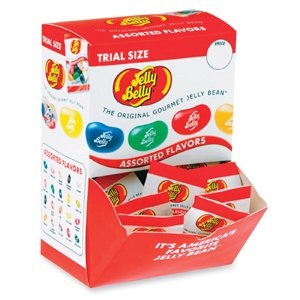
Item Name: Jelly Belly, Individually Wrapped, 80/PK, Assorted Flavor
Bullet Point: Jelly Belly Original Jelly Beans, Individually Wrapped, 80/PK, Assorted
Product Description: Original Gourmet Jelly Beans come in single-serve packets, each with assorted flavors. Jelly Beans are a great low-fat snack.
Value: 1.0
Unit: Count

Price: 49.91